Pontohedyle milaschewitchii

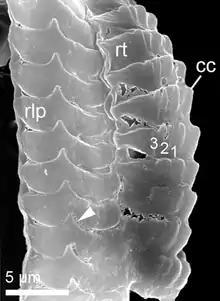
The radula of "Pontohedyle milaschewitchii" shows that the lateral radula tooth (rlp) is with a denticle (arrowhead).

The life cycle of all Acochlidiacea is not well known. "Pontohedyle milaschewitchii" lays a maximum of 40 eggs.